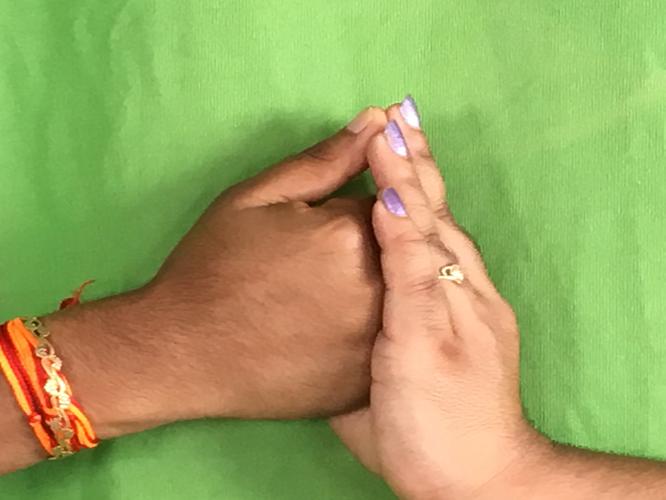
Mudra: Shanka
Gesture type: double_hand